Jocelyne Lamoureux

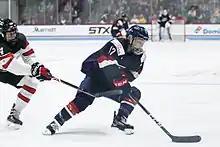
Jocelyne Lamoureux-Davidson playing for Team USA in 2017

Her first exposure to USA Hockey was at the USA Hockey Player Development Camp. She ended up being a four-time USA Hockey Player Development Camp attendee (2004–07). She was a two-time USA Hockey Women's National Festival participant (2008–09) and a member of the United States Women's Under-22 Select Team for the 2008 Under-22 Series. She led the team with two goals. Lamoureux also participated as a two-time member of the United States Women's Select Team for the Four Nations Cup (1st 2008, 2nd 2006). Along with her sister, she was a member of the United States Women's National Team for the 2009 International Ice Hockey Federation World Women's Championship that won the gold medal. Jocelyne and her sister Monique were the first set of twins ever to play women's ice hockey in the Olympics. Lamoureux was named to the roster for the 2010 Four Nations Cup. In the opening match of the 2012 IIHF World Women's Championships, Lamoureux scored three goals while assisting on three others in a 9–2 win over Canada. Her sister, Monique Lamoureux-Kolls, and Hilary Knight each scored twice.